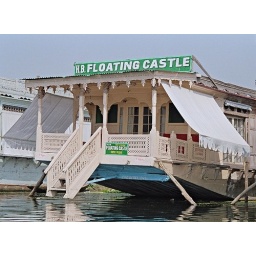
Our house boat (HB) in Srinagar